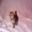
Label: cat